Rottingdean

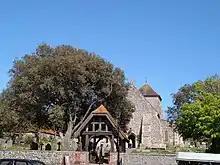
St Margaret's parish church

Originally built as a vicarage and extended by the vicar Thomas Hooker in the early 19th century as a school, the house was purchased by the artist Sir William Nicholson who renamed it The Grange when he lived there before WW1. In the 1920s, Lutyens restored the property for London solicitor Sir George Lewis, with Gertrude Jeckyll influencing the garden design. Developer Charles Neville occupied it for some time. It now houses an Art Gallery and Museum which are managed by Rottingdean Heritage volunteers, as well as the local library and Tourist Information Hub which are the responsibility of Brighton and Hove Council.